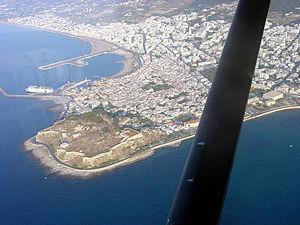
La forteresse de Réthymnon ou Fortezza est une citadelle d'abord vénitienne puis ottomane située dans la ville de Réthymnon au nord de la Crète.